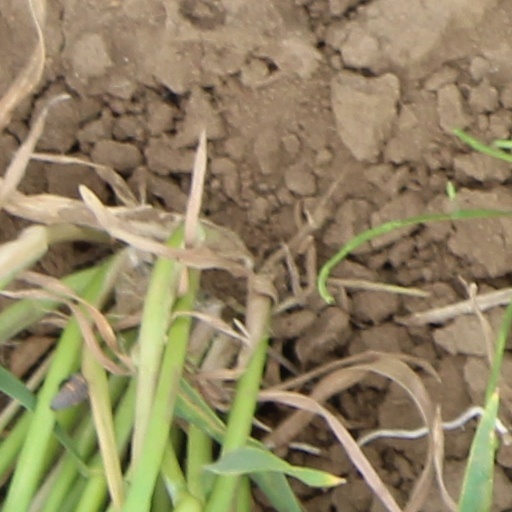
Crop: wheat